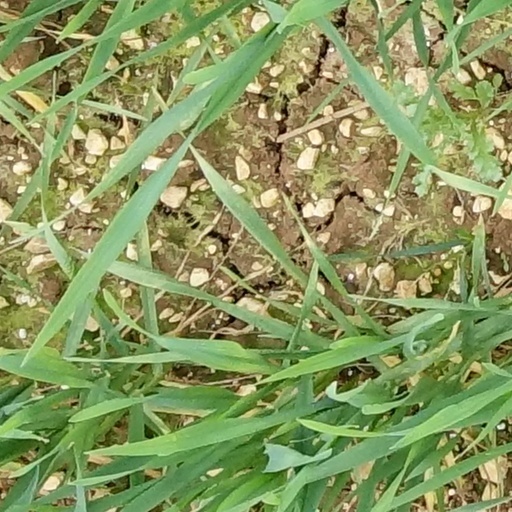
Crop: wheat